Cezar Drăgăniță

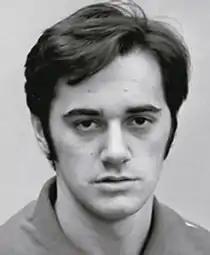

Cezar Drăgăniță (born 13 February 1954) is a retired Romanian handball player. He won the world title in 1974 and two Olympic medals in 1976 and 1980. At the club level he spent most of his career with Steaua Bucharest, winning with them 15 national titles; he also participated in seven tournaments of the EHF Champions League, winning one in 1977. Near the end of his career he played and coached in Belgium and Portugal.